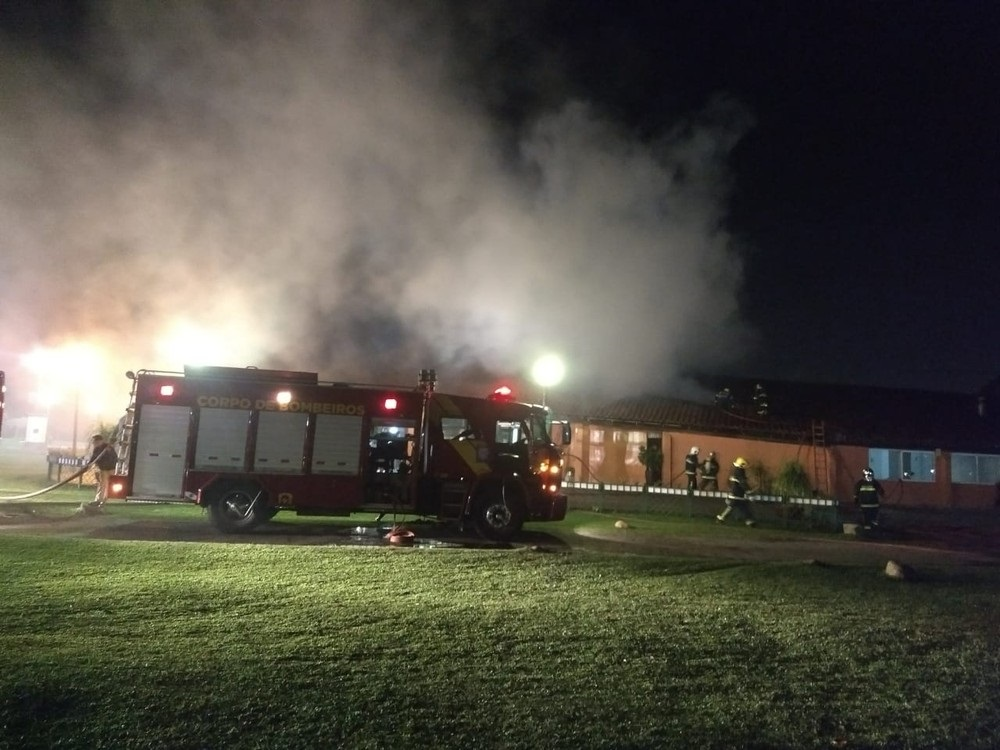
Fire: no
Smoke: yes